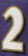
Number: 2